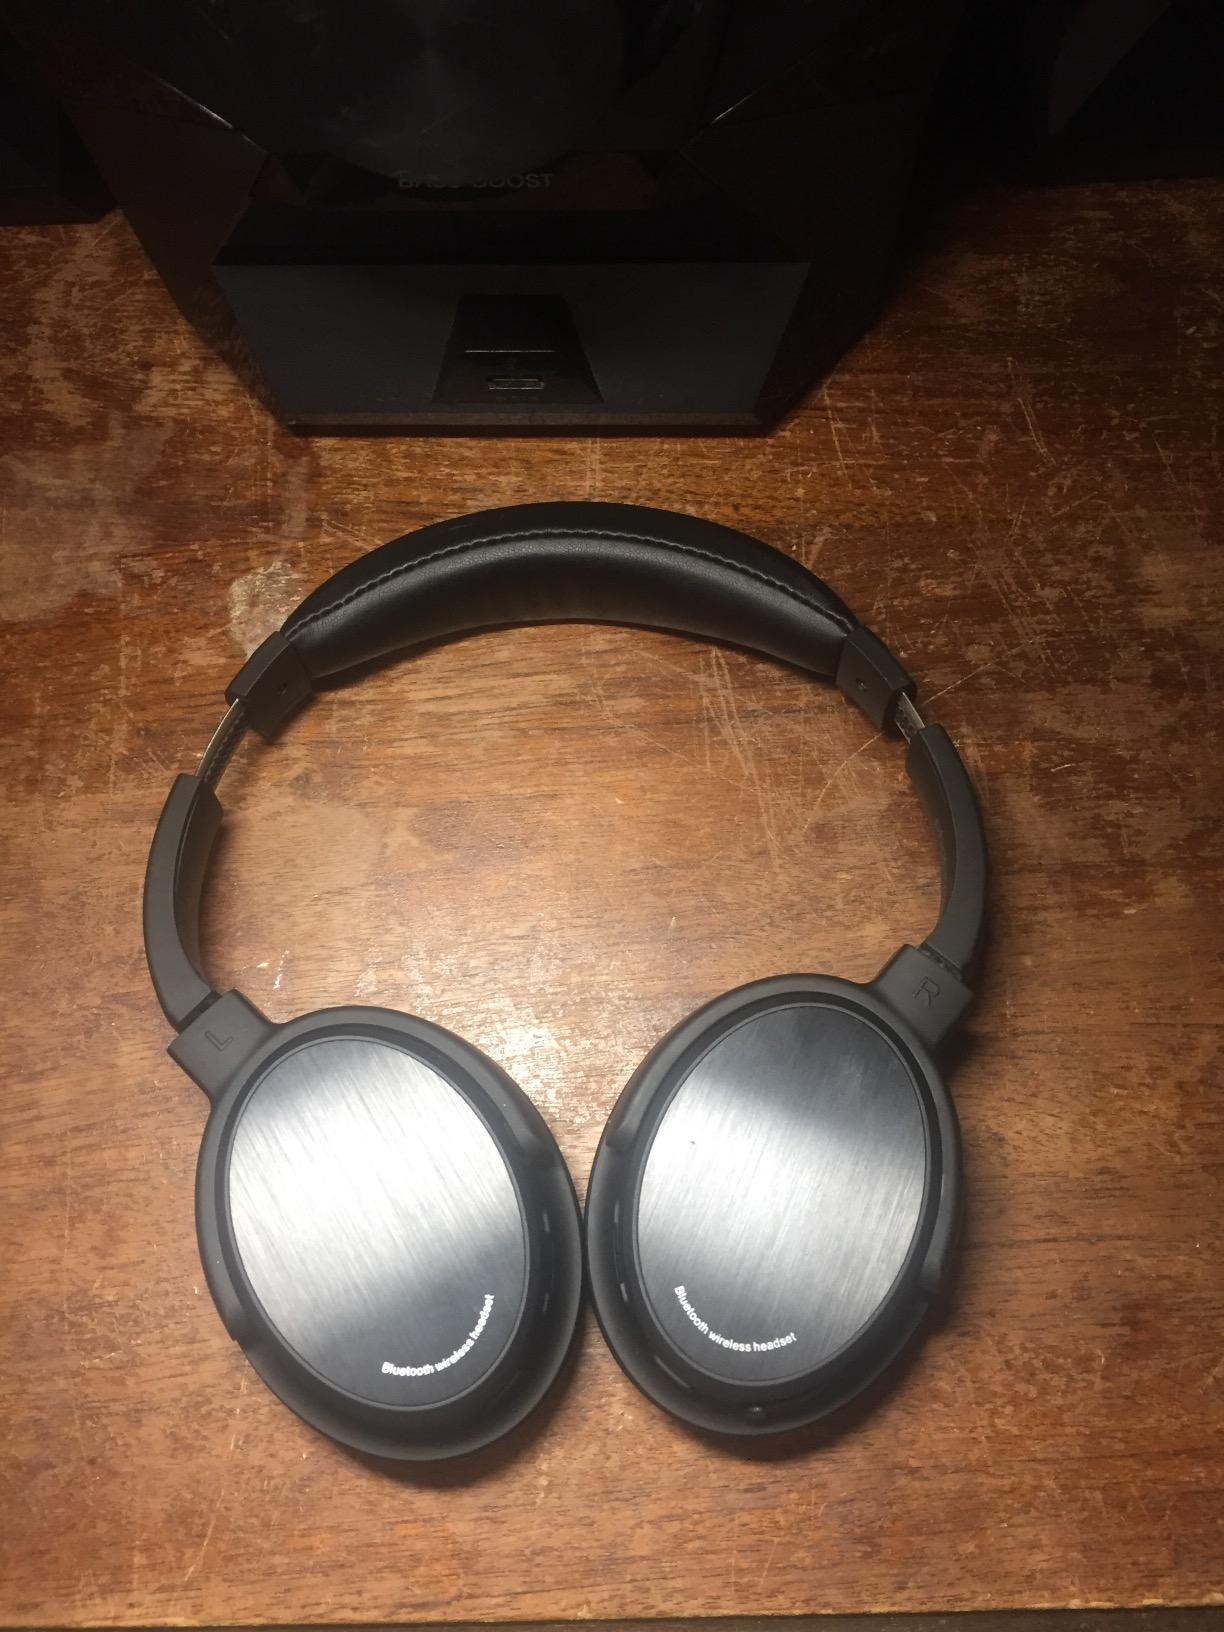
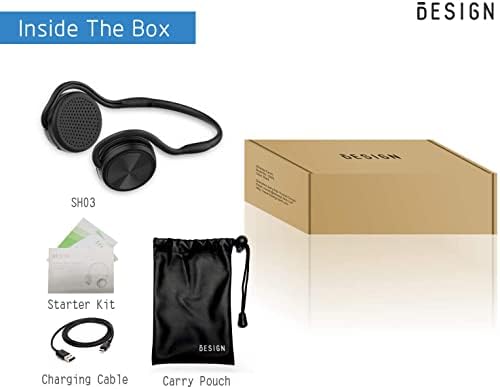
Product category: headphones
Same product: no